Crystal Palace Dinosaurs

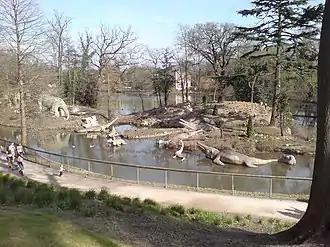
The dinosaur area of Crystal Palace Park

Fifteen genera of extinct animals, not all dinosaurs, are represented in the park. At least three other genera ("Dinornis", a mastodon, and "Glyptodon") were planned, and Hawkins began to build at least the mastodon before the Crystal Palace Company cut his funding in 1855. An inaccurate map of the time shows planned locations of the "Dinornis" and mastodon.